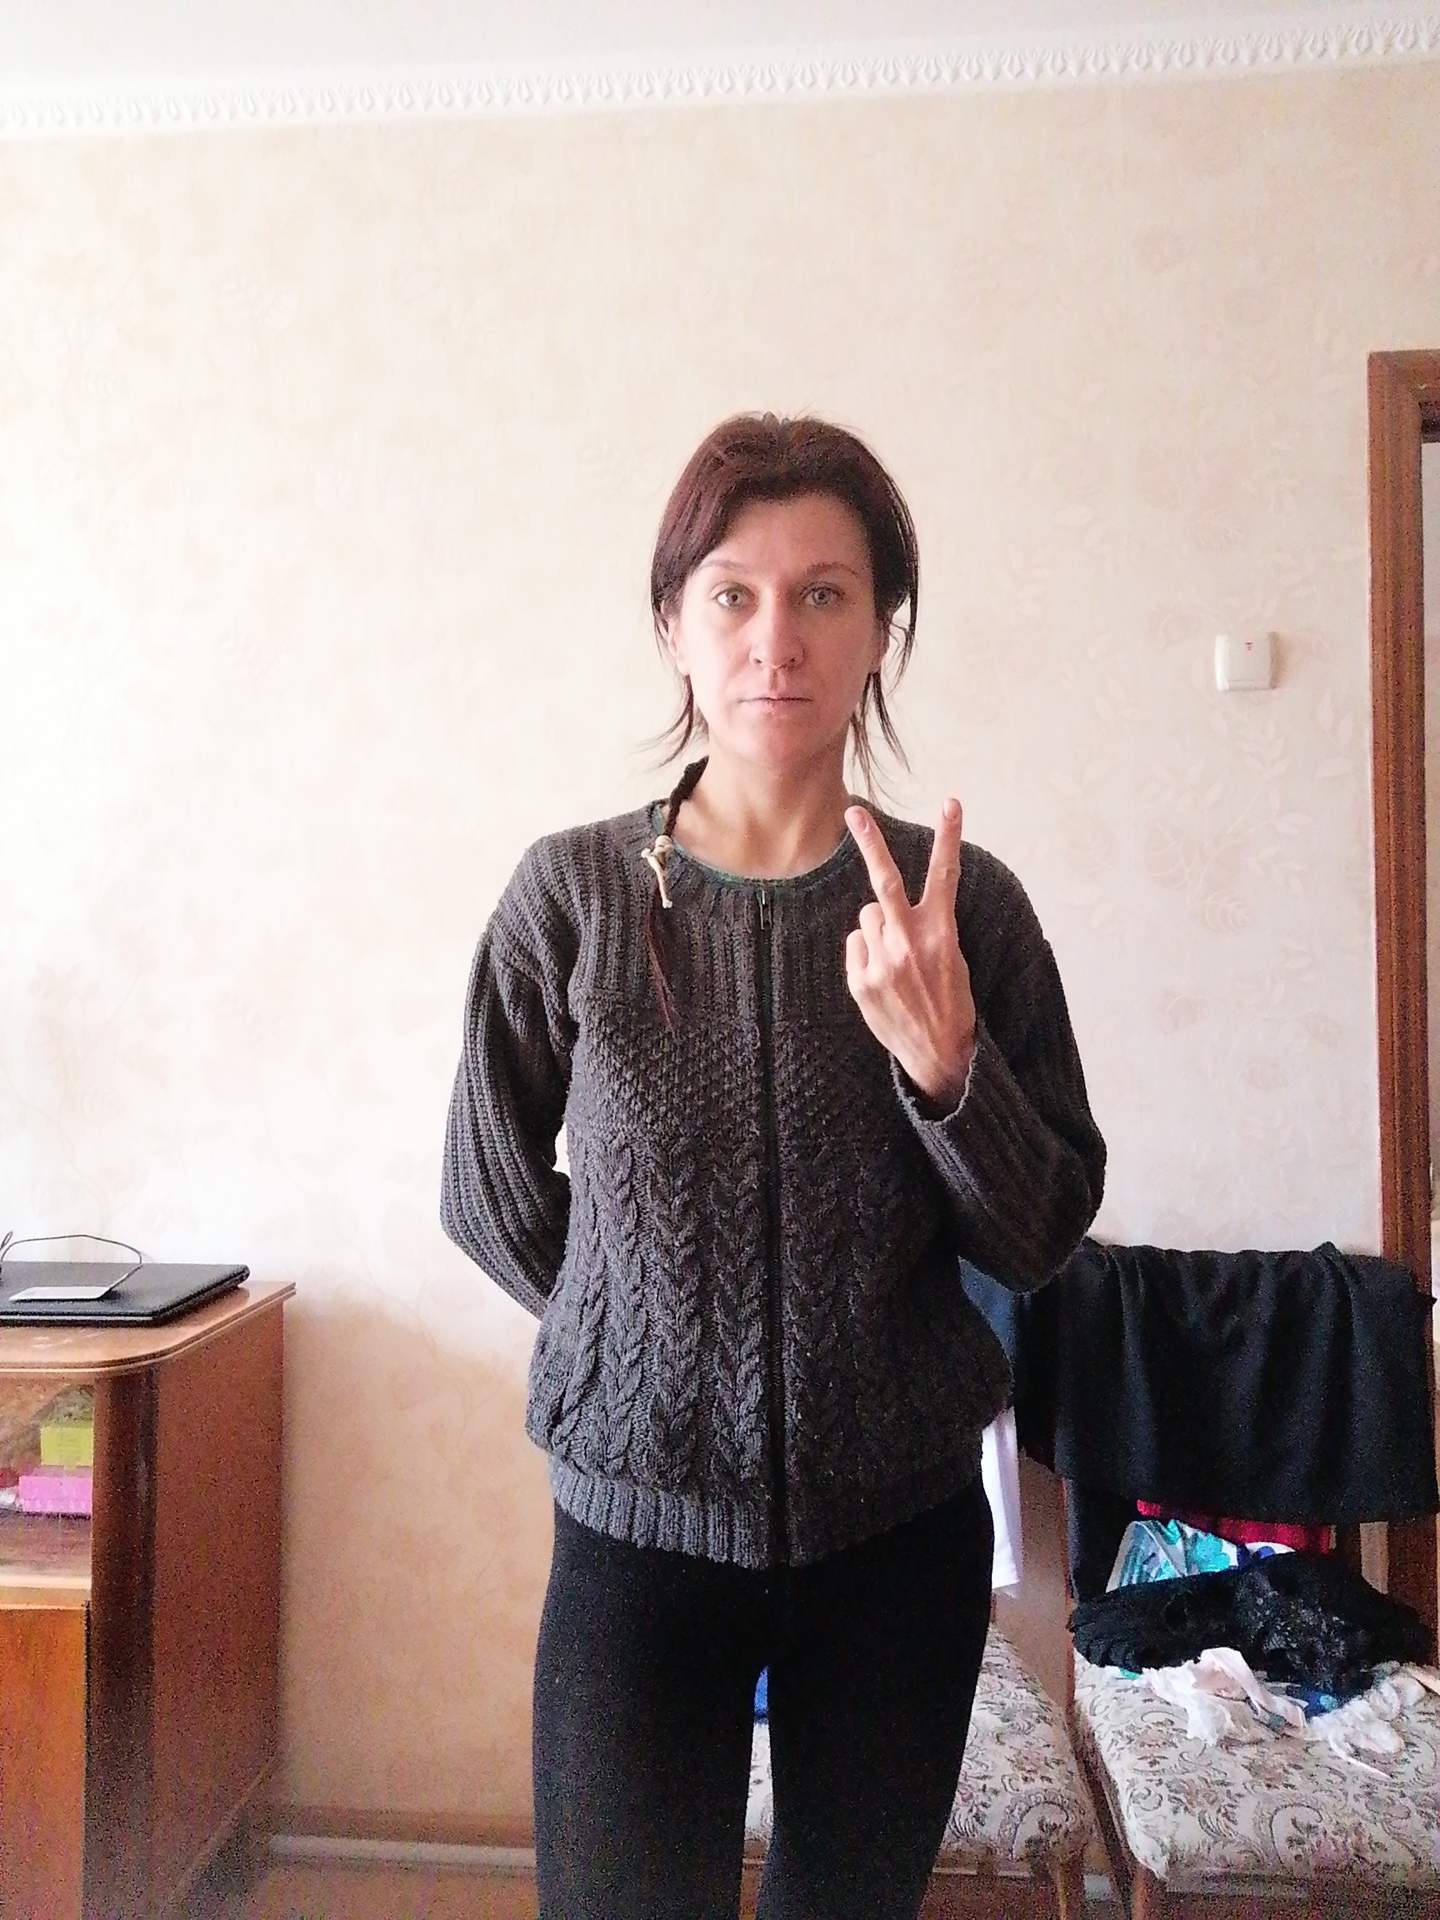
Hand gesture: peace_inverted